2001 San Marino Grand Prix

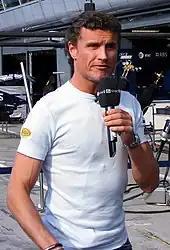
David Coulthard "(pictured in 2007)" took the eleventh pole position of his career in qualifying.

Each driver was limited to twelve laps during Saturday's one-hour qualifying session, with the starting order determined by their fastest laps. The 107% rule was in force during this session, which required each driver to set a time within 107% of the fastest lap to qualify for the race. The track had dried sufficiently after practice ended but was still damp in some places. There were dark clouds over Imola just before qualifying began, so most drivers, except Coulthard, set lap times early in case it rained. As the course dried, lap times improved as the surface provided more grip to cars. Coulthard adjusted his car's setup for his final run after rear-end stability issues and took the 11th pole position of his career with a time of 1:23.054 on his final qualifying lap late on. He broke Villeneuve's outright track lap record from 1997 and prevented Michael Schumacher from equalling Ayrton Senna's record of eight consecutive poles set between the and seasons. Coulthard was 0.228 seconds faster than teammate Häkkinen in the final runs, setting his time late in qualifying's final runs. Ralf Schumacher qualified third, feeling his Michelin tyres were quite competitive. The Ferraris of Michael Schumacher and Rubens Barrichello took fourth and sixth, respectively, after choosing the slower, more durable harder Bridgestone tyre compound over the better-performing softer option because they believed the softer tyres to wear too quickly and expected inclement weather for the race. Michael Schumacher, who adjusted the rear wing settings to increase downforce, lost time through two driver errors, while Barrichello was delayed by slower cars. Trulli took his time and separated the Ferraris, qualifying fifth with a late lap. Montoya, seventh, lost seven-tenths of a second by going wide onto the grass at the Variante Alta chicane on his final run.